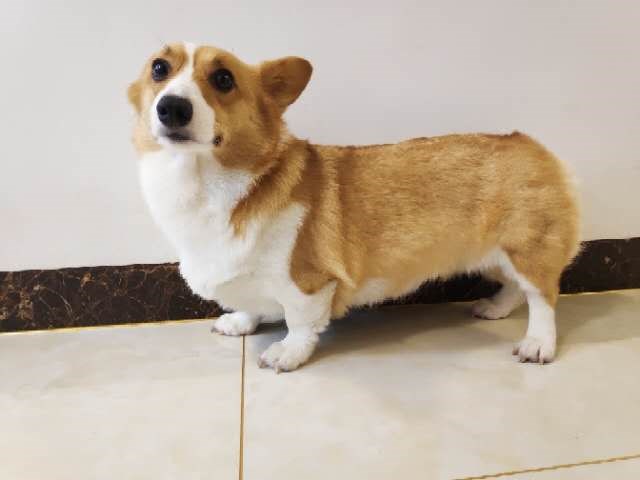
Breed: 2909-n000116-Cardigan